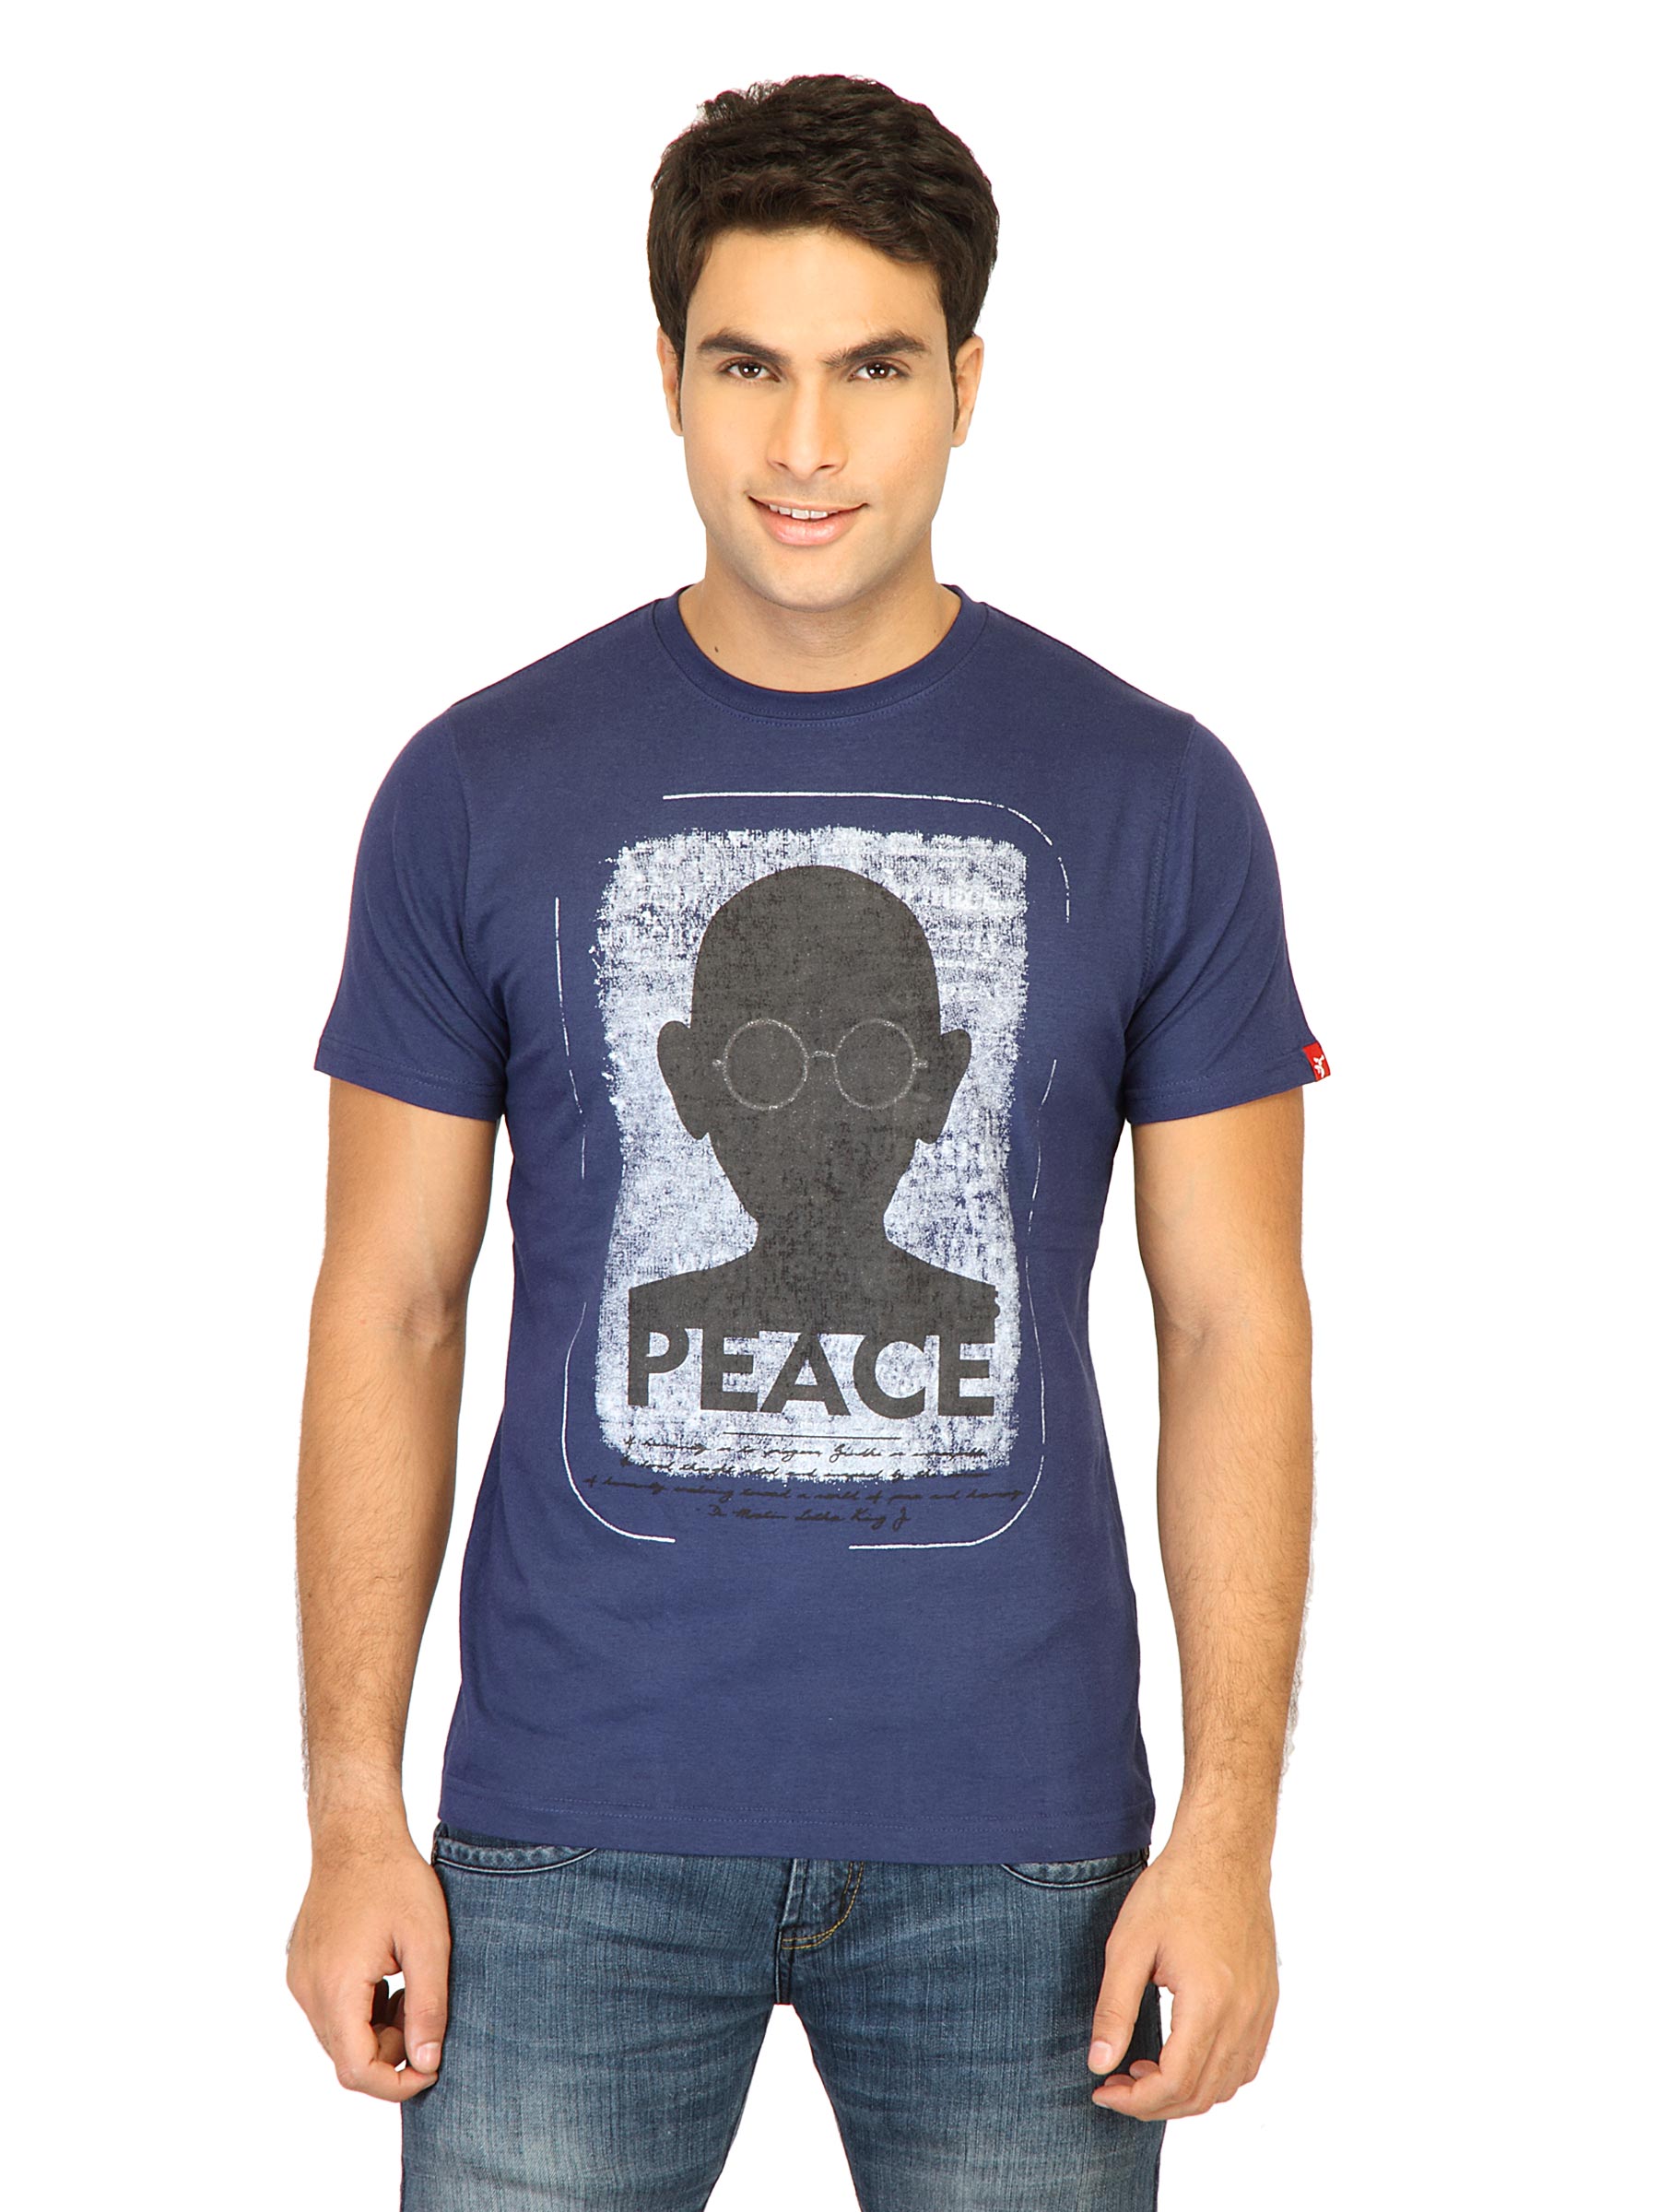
Probase Men Printed Navy Blue Tshirts
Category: Apparel / Topwear / Tshirts
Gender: Men
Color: Navy Blue
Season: Fall 2011
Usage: Casual